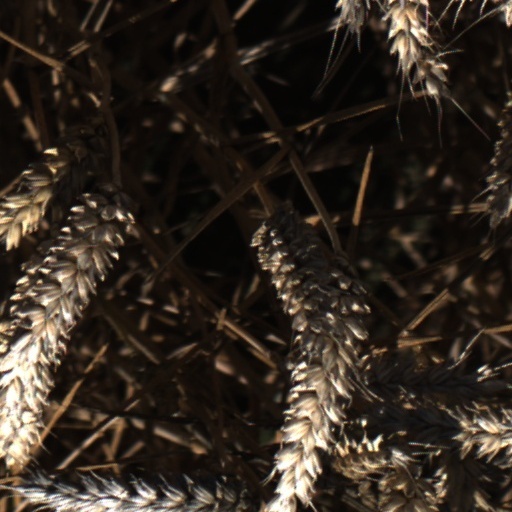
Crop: wheat